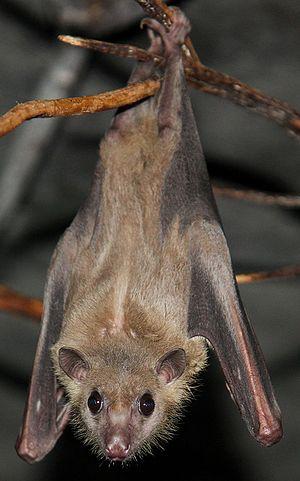
Cette liste commentée recense la mammalofaune à Chypre. Elle répertorie les espèces de mammifères chypriotes actuels et celles qui ont été récemment classifiées comme éteintes. Cette liste comporte 57 espèces réparties en onze ordres et 24 familles, dont deux sont « en danger critique d'extinction », une est « en danger », cinq sont « vulnérables », trois sont « quasi menacées » et deux ont des « données insuffisantes » pour être classées.